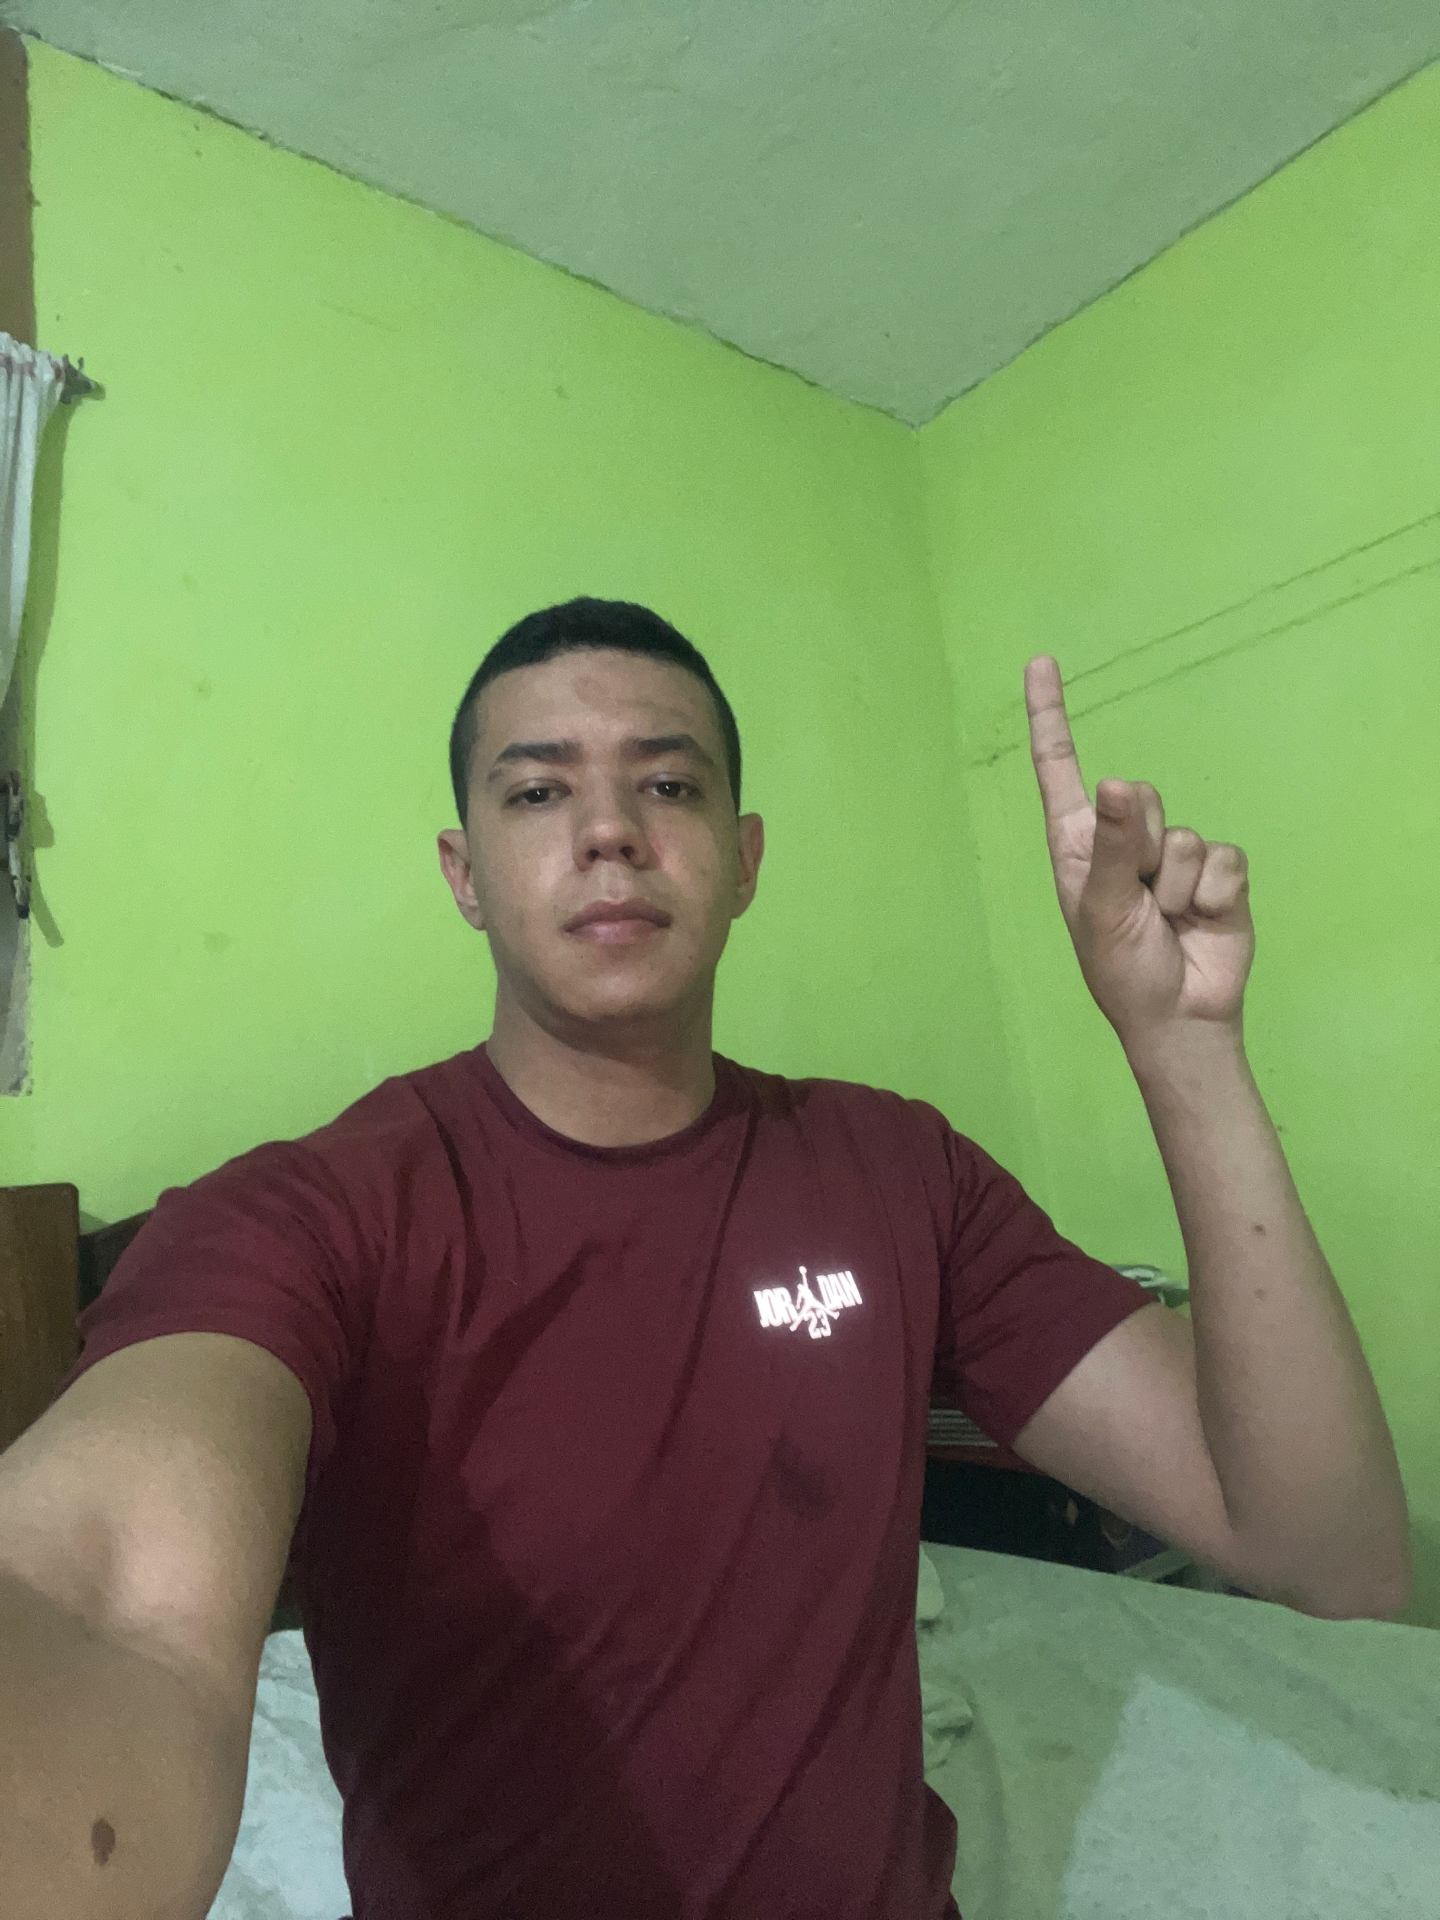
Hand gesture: one